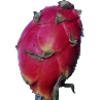
Label: red_pitahaya